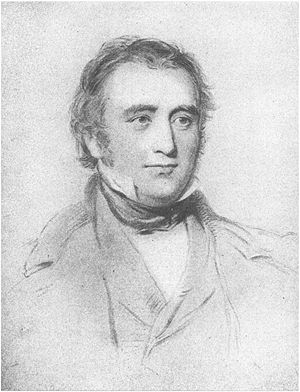
Thomas Babington Macaulay
Thomas Babington Macaulay
Thomas Babington Macaulay var en engelsk poet, historiker og politiker.